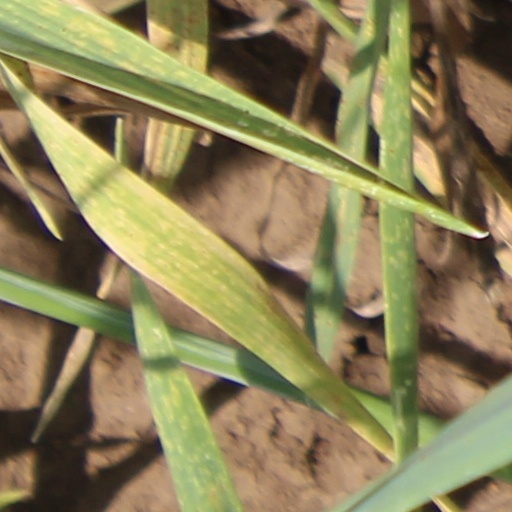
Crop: wheat